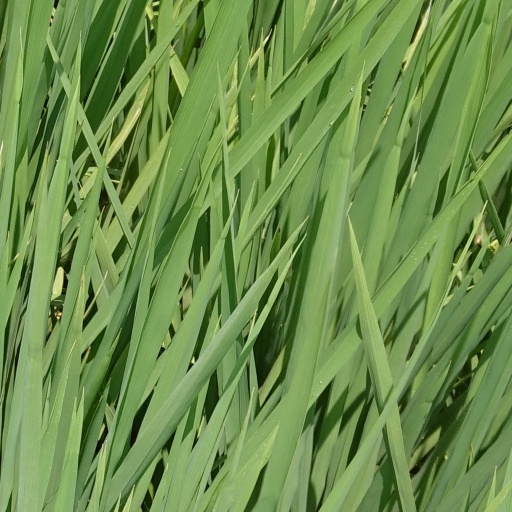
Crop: rice